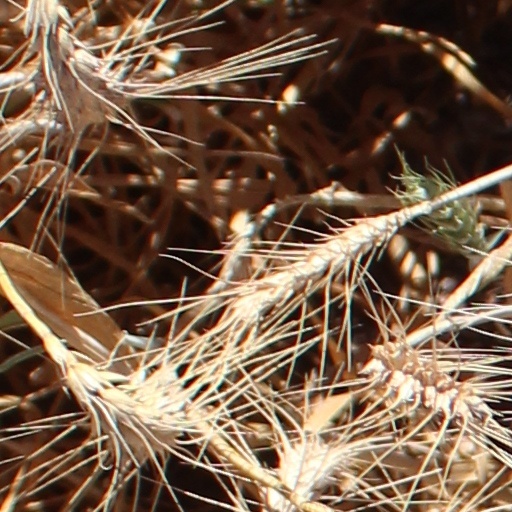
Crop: wheat